Education in Harlem

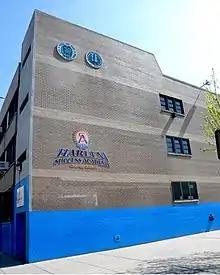
Success Academy Harlem 1 schoolhouse

Nurseries, sorted by the youngest age they generally accept, include: